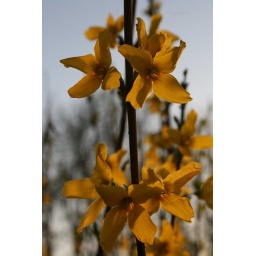
&amp;quot;Golden hour&amp;quot; lighting on my neighbor's forsythias was amazing set against the blue sky background.